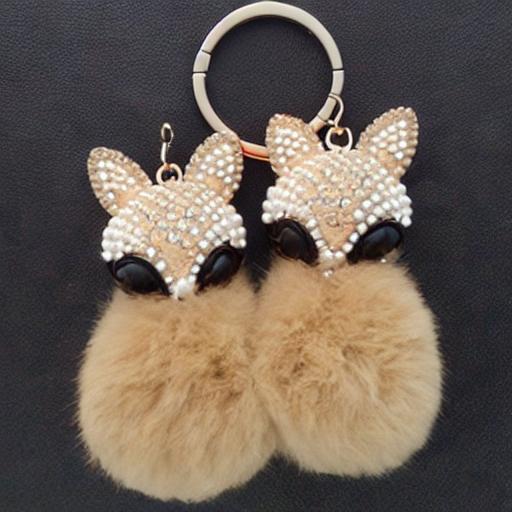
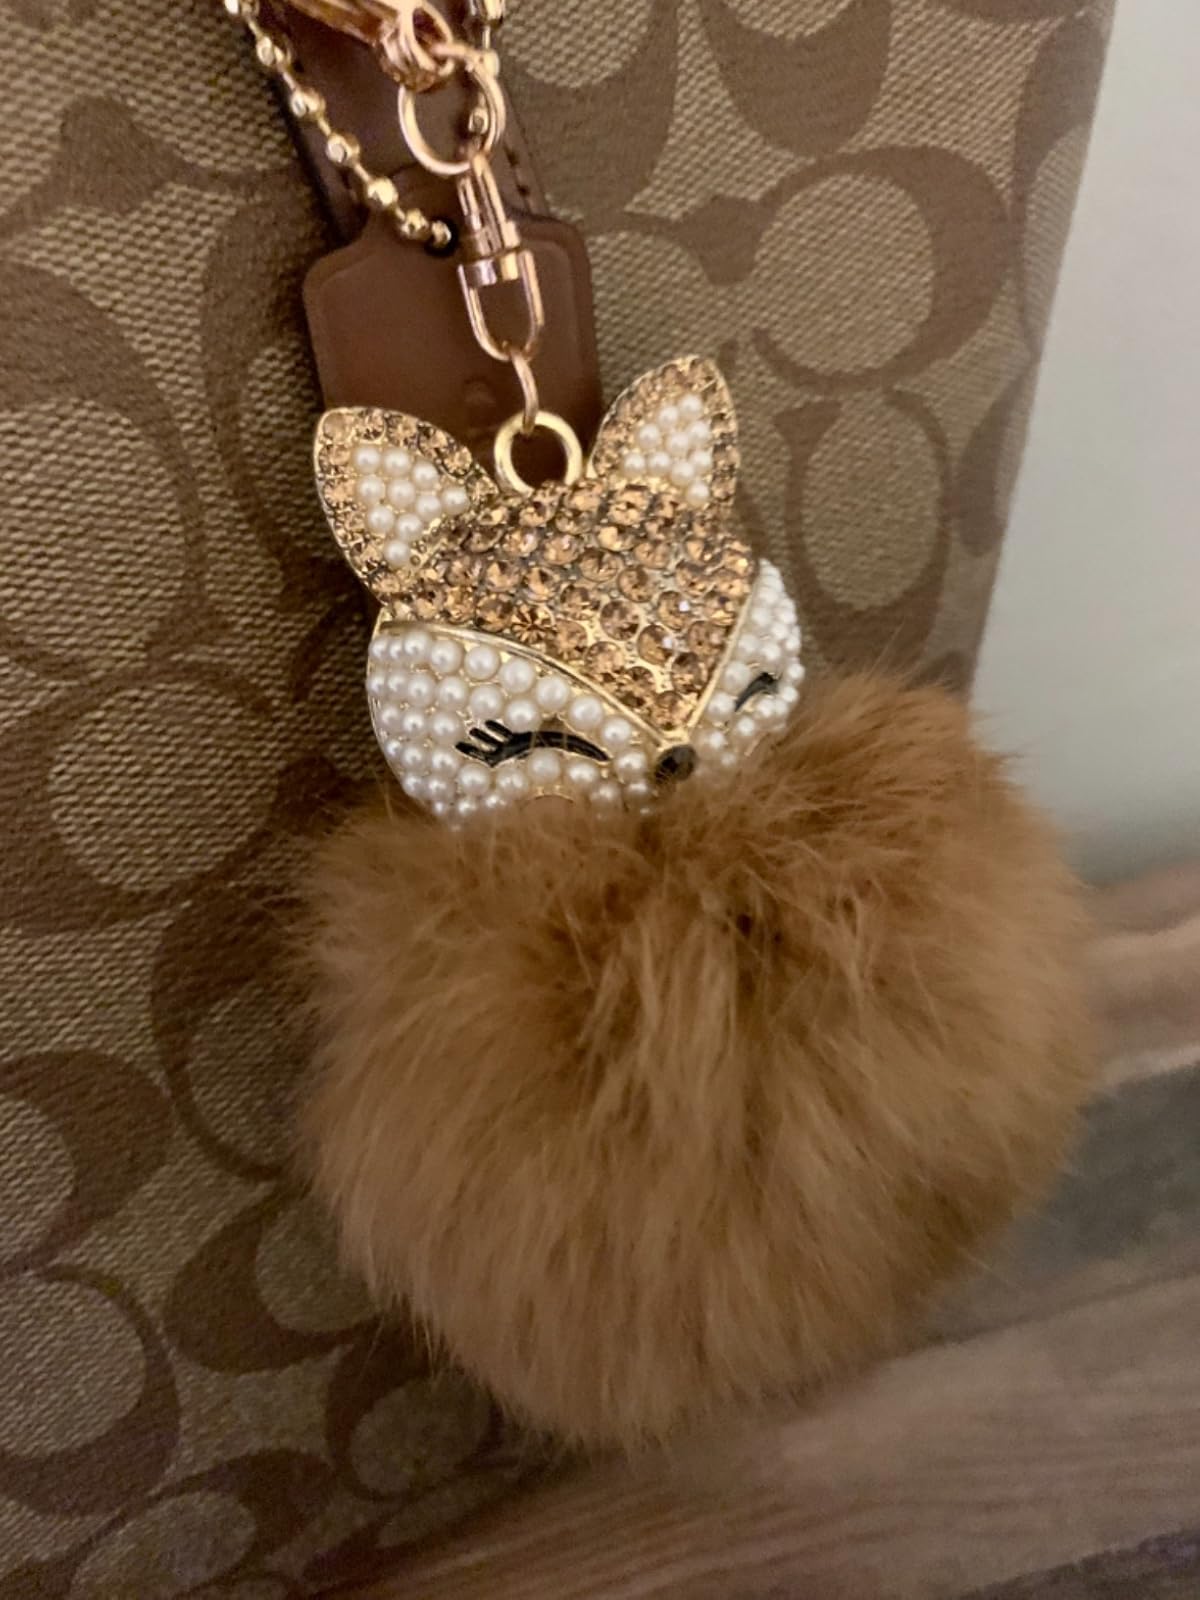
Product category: accessories_keychain
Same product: no